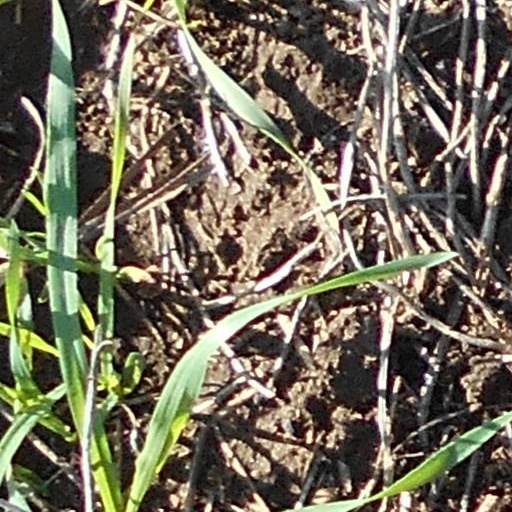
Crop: wheat